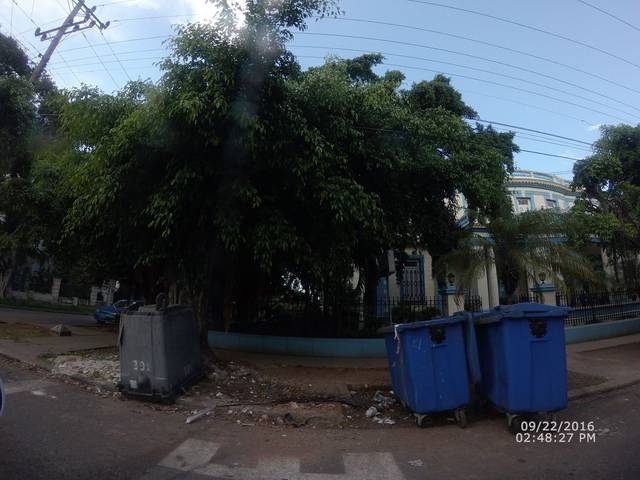
Region: Cuba
Coordinates: 23.14, -82.387